Oxley Creek

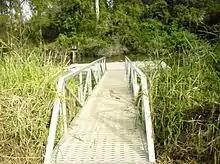
Pontoon in Oxley, 2010

The headwaters of Oxley Creek begin on the eastern slopes of an unnamed ridgeline in Undullah in Logan City, at the south-eastern extent of the Brisbane River's basin. From here, the creek flows in a north-easterly direction for about , eventually discharging into the Brisbane River where it forms the boundary between the suburbs of Graceville and . Tributaries of Oxley Creek include Crewes Creek, Blunder Creek, Sheep Station Gully, Stable Swamp Creek, Rocky Water Holes Creek, Little Doris Creek and Moolabin Creek.